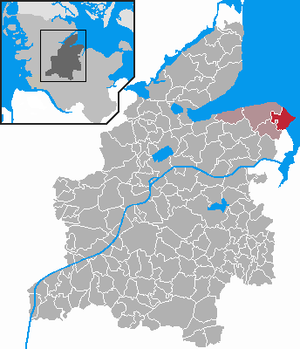
Strande
Kort
Strande er en kommune og en by i det nordlige Tyskland, beliggende i Amt Dänischenhagen i den nordøstlige del af Kreis Rendsborg-Egernførde. Kreis Rendsborg-Egernførde ligger i den centrale del af delstaten Slesvig-Holsten.